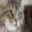
Label: cat